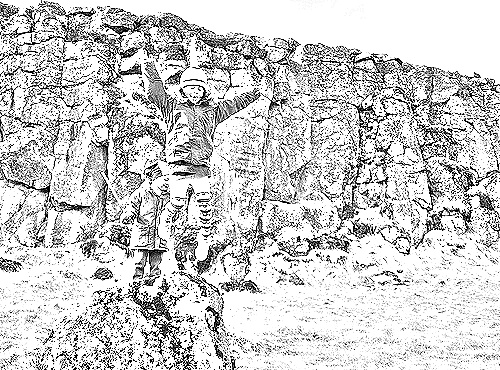
Portrait style: Sketch Portrait